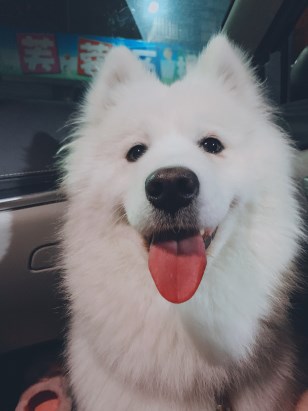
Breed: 2192-n000088-Samoyed